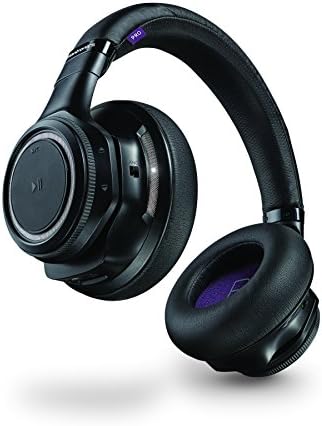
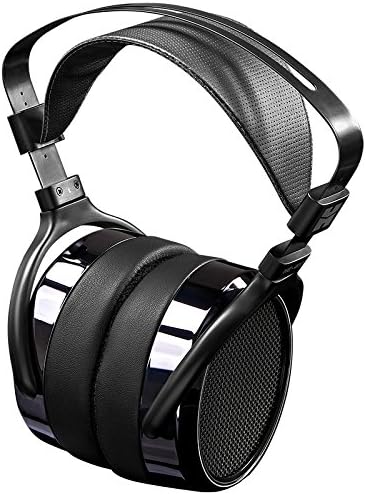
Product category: headphones
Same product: no